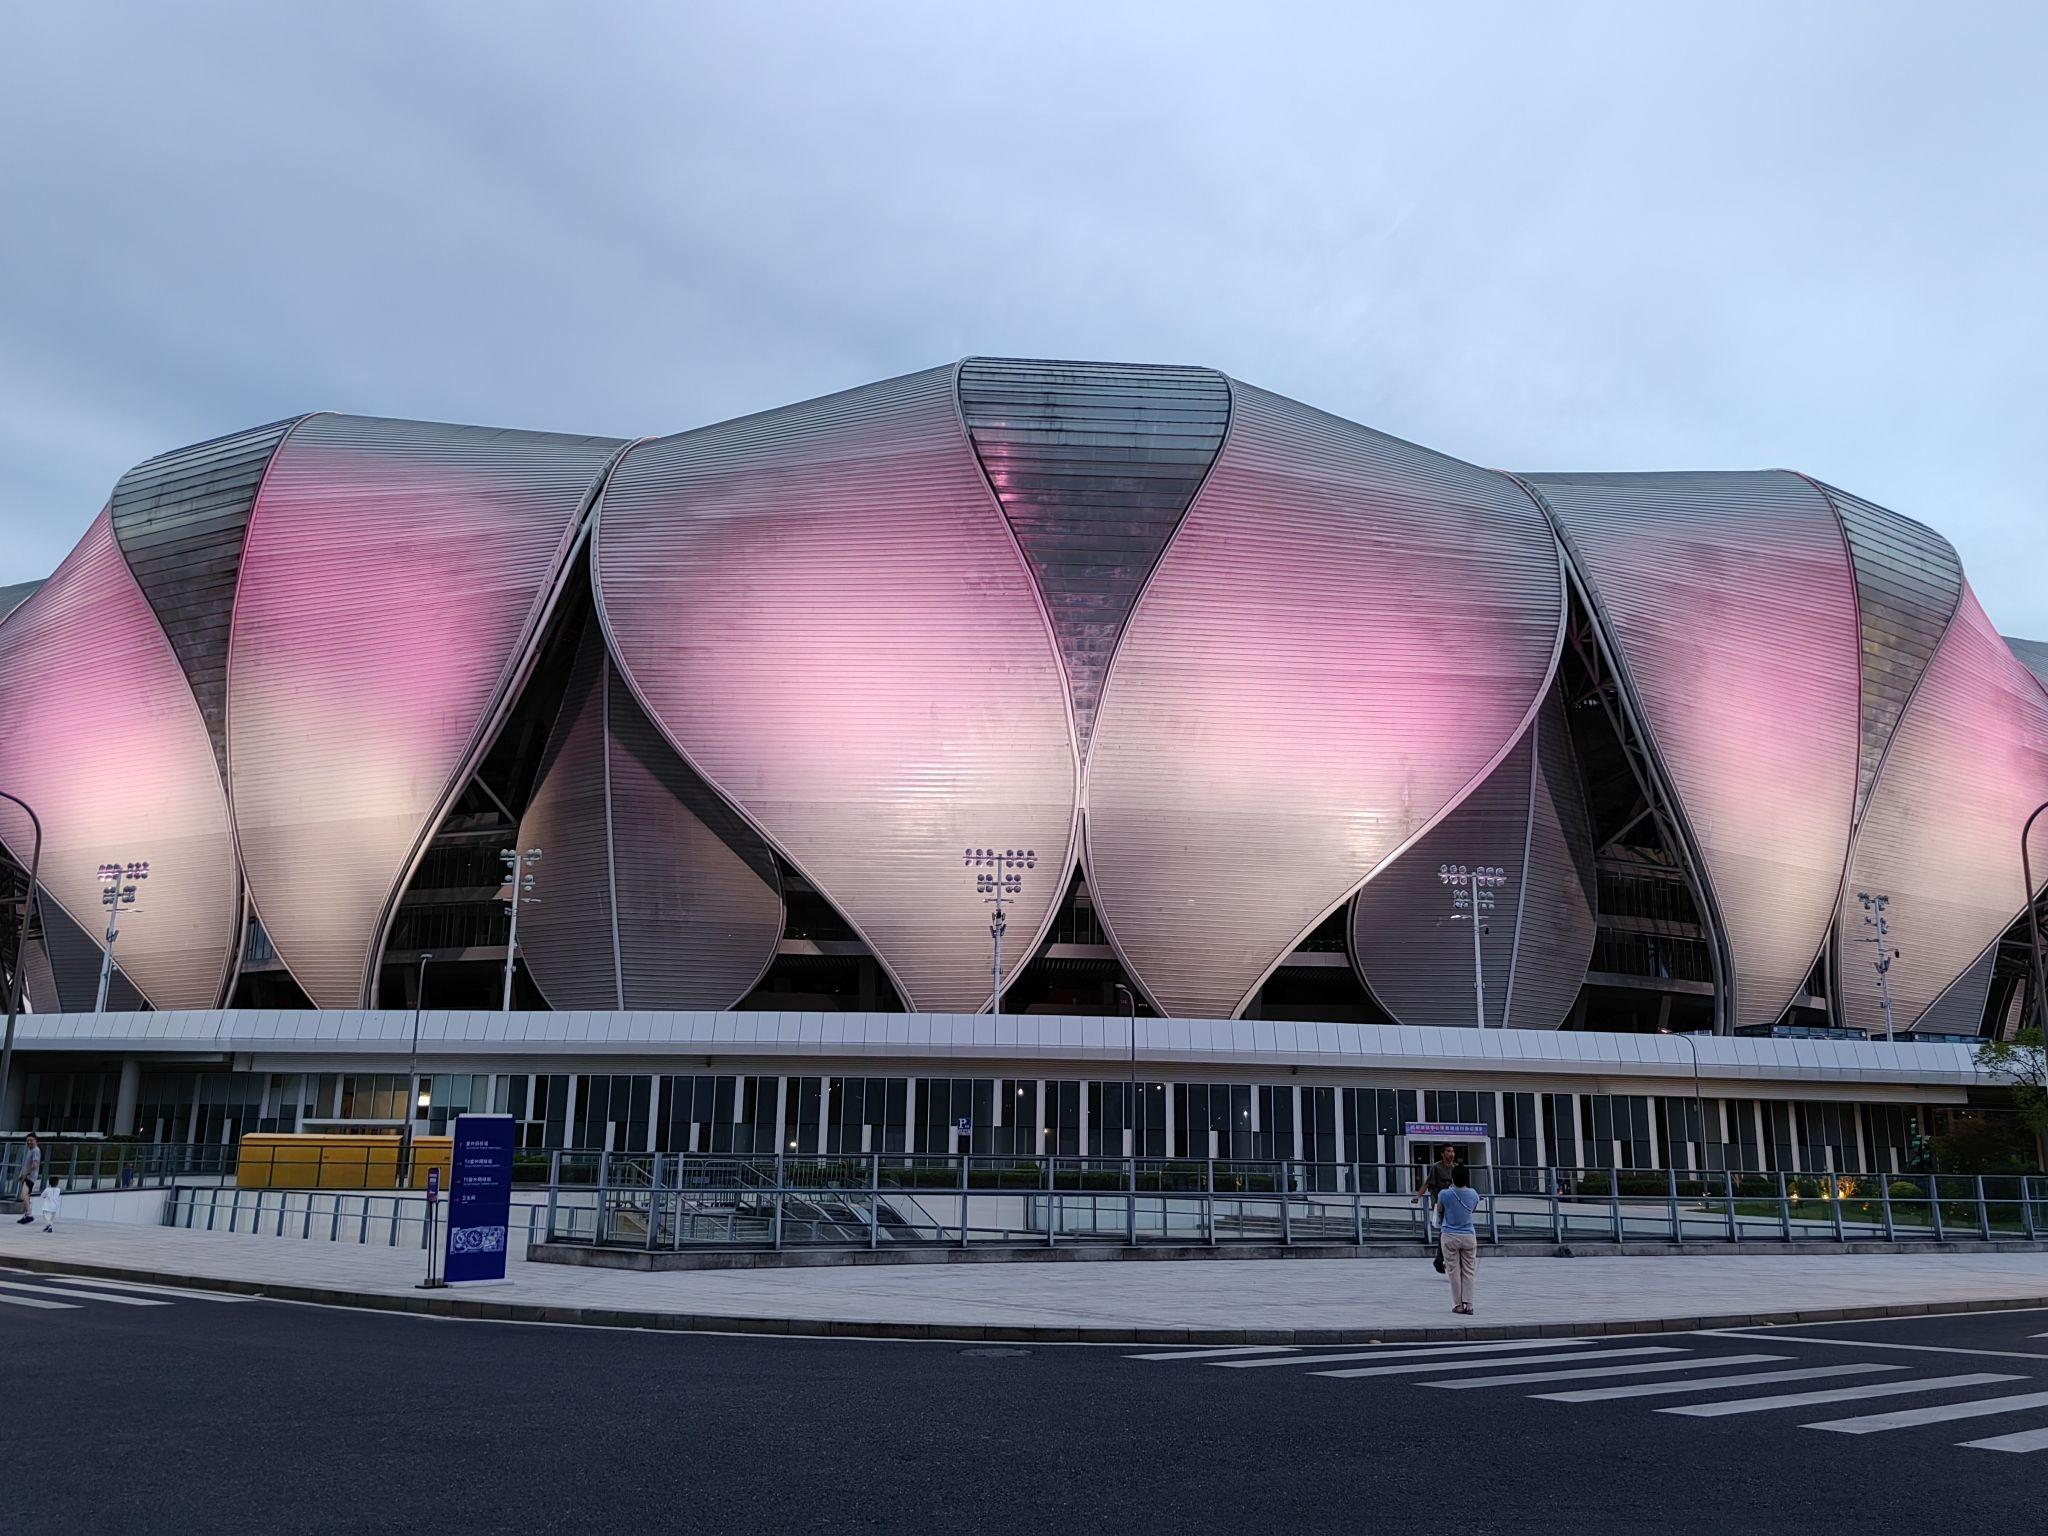
地标名称：杭州奥林匹克体育中心体育场
所在城市：杭州市·萧山区